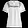
Label: Shirt